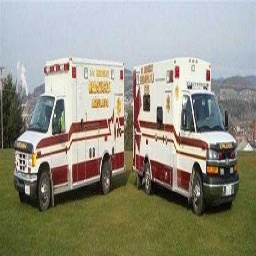
Label: ambulance